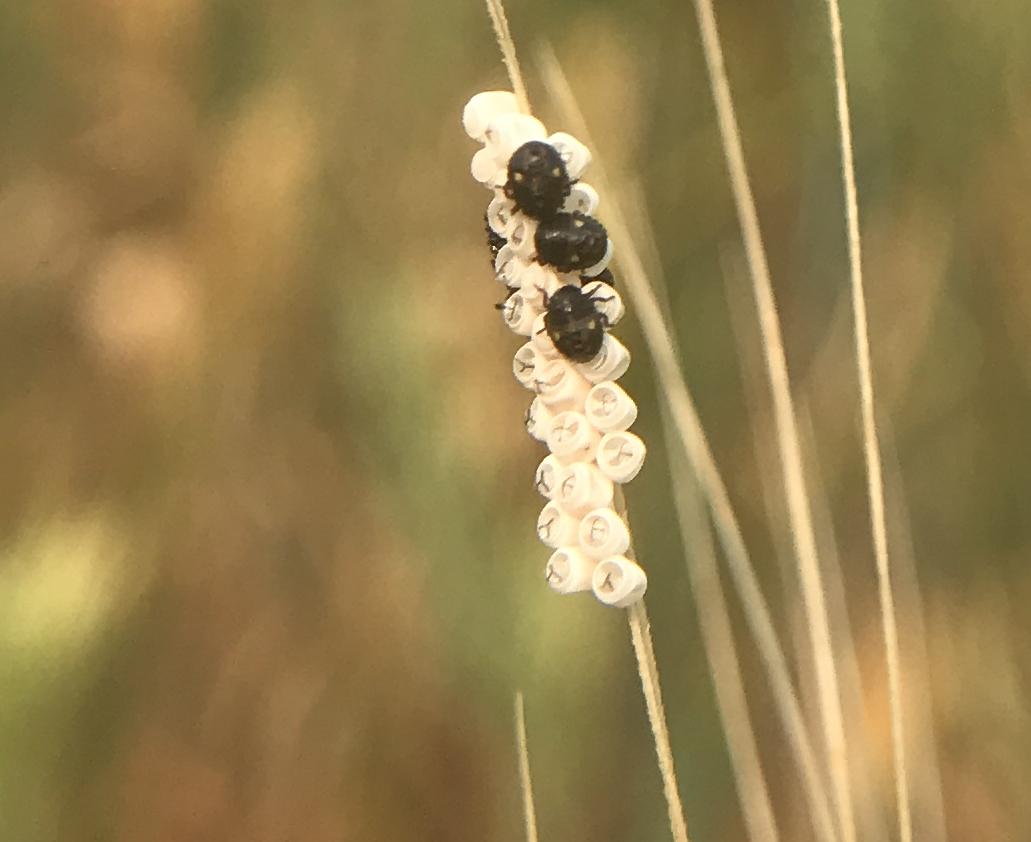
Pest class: stink_bug